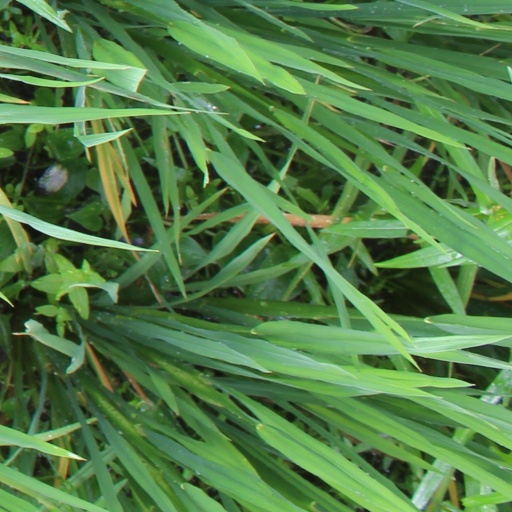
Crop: rice